Gerakan Pramuka Indonesia

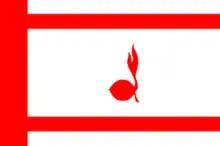
Ensign of Pramuka Movement

The Pramuka Movement of Indonesia, officially the Praja Muda Karana Scouting Movement, is the national scouting organization of Indonesia.